Mickey's Fire Brigade

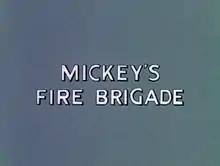
Title screen

Mickey's Fire Brigade is a 1935 American animated short film produced by Walt Disney Productions and released by United Artists. The cartoon stars Mickey Mouse, Donald Duck, and Goofy employed as firefighters responding to a hotel fire. It was directed by Ben Sharpsteen and features the voices of Walt Disney as Mickey, Clarence Nash as Donald, Pinto Colvig as Goofy, and Elvia Allman as Clarabelle Cow. It was the 77th Mickey Mouse short to be released, and the sixth of that year.